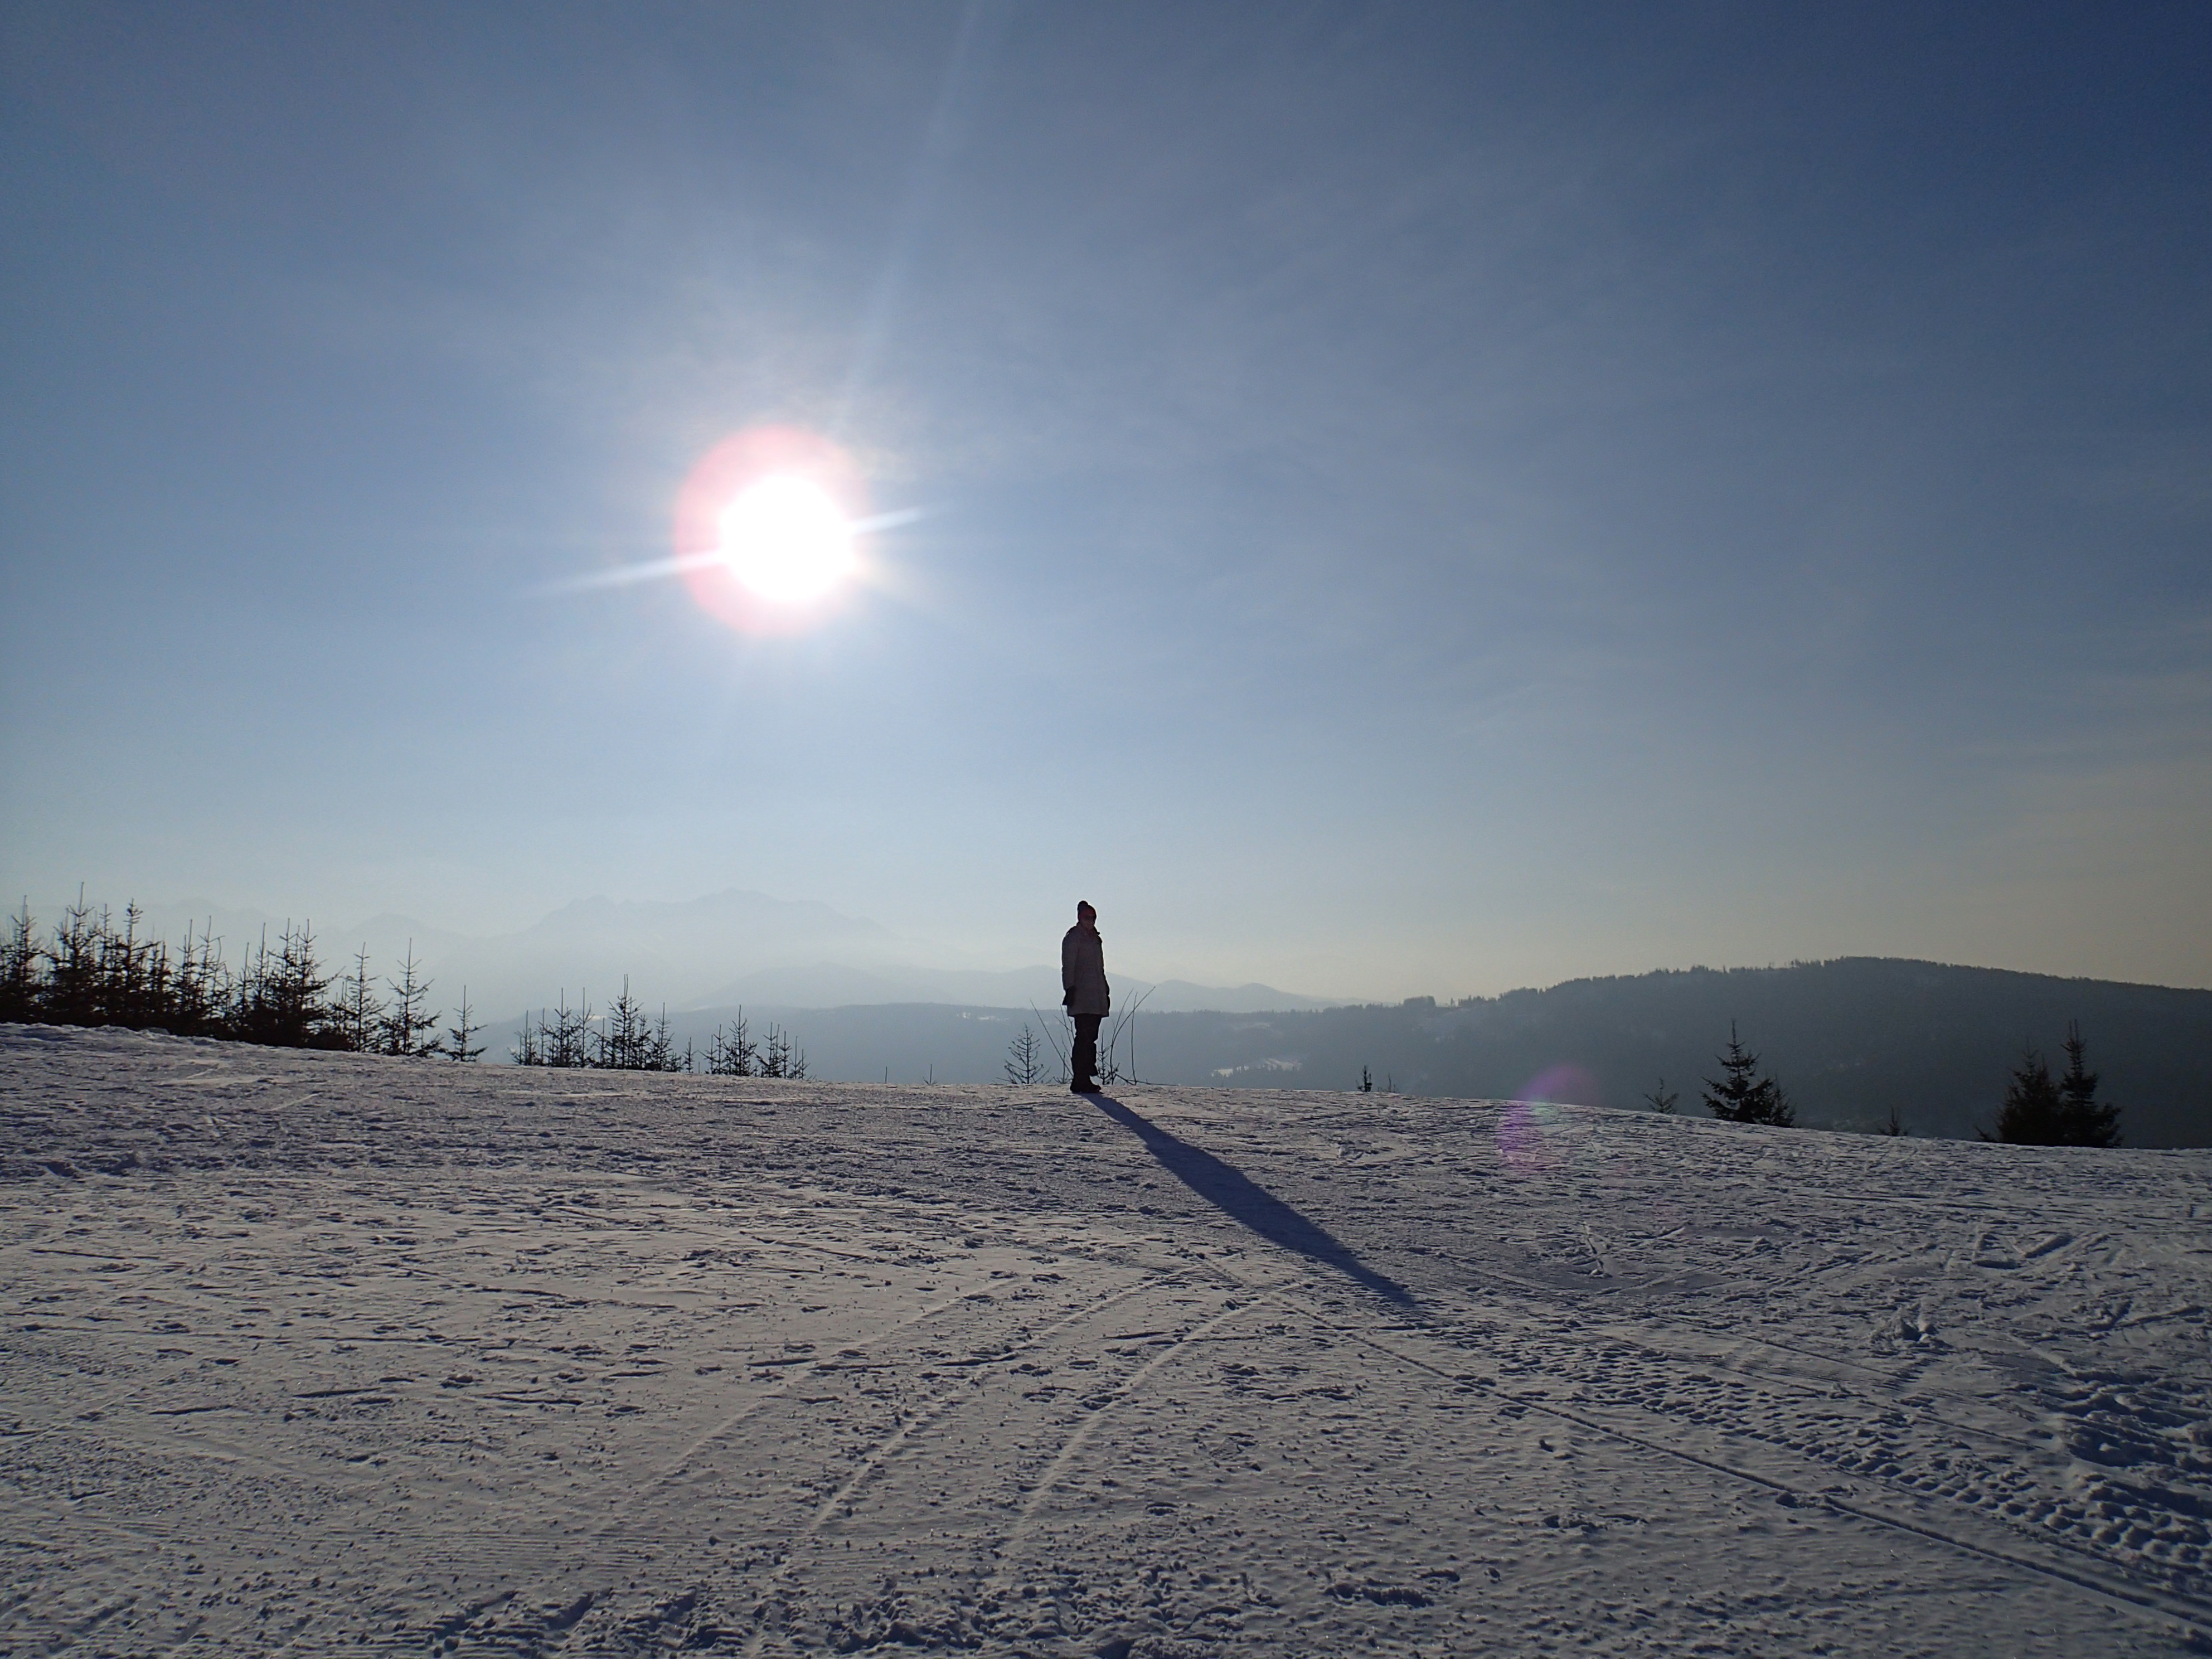
sea, horizon, mountain, snow, winter, cloud, sky, sun, sunrise, sunset, sunlight, morning, wave, wind, dawn, dusk, ice, evening, weather, season, day, atmospheric phenomenon, atmosphere of earth